John W. McCormack

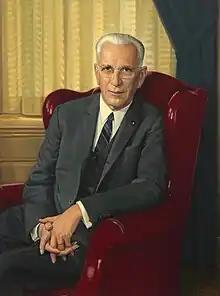
McCormack's official speaker's portrait, 1966

After Rayburn's death in November 1961, McCormack acted as Speaker until winning election to the post in early 1962; he served from January 1962 until retiring from the House in 1971. McCormack's nine years as Speaker were dominated by House passage of Great Society legislation during the administration of Lyndon B. Johnson, including laws to expand civil rights, access to public education, and health care for the elderly.